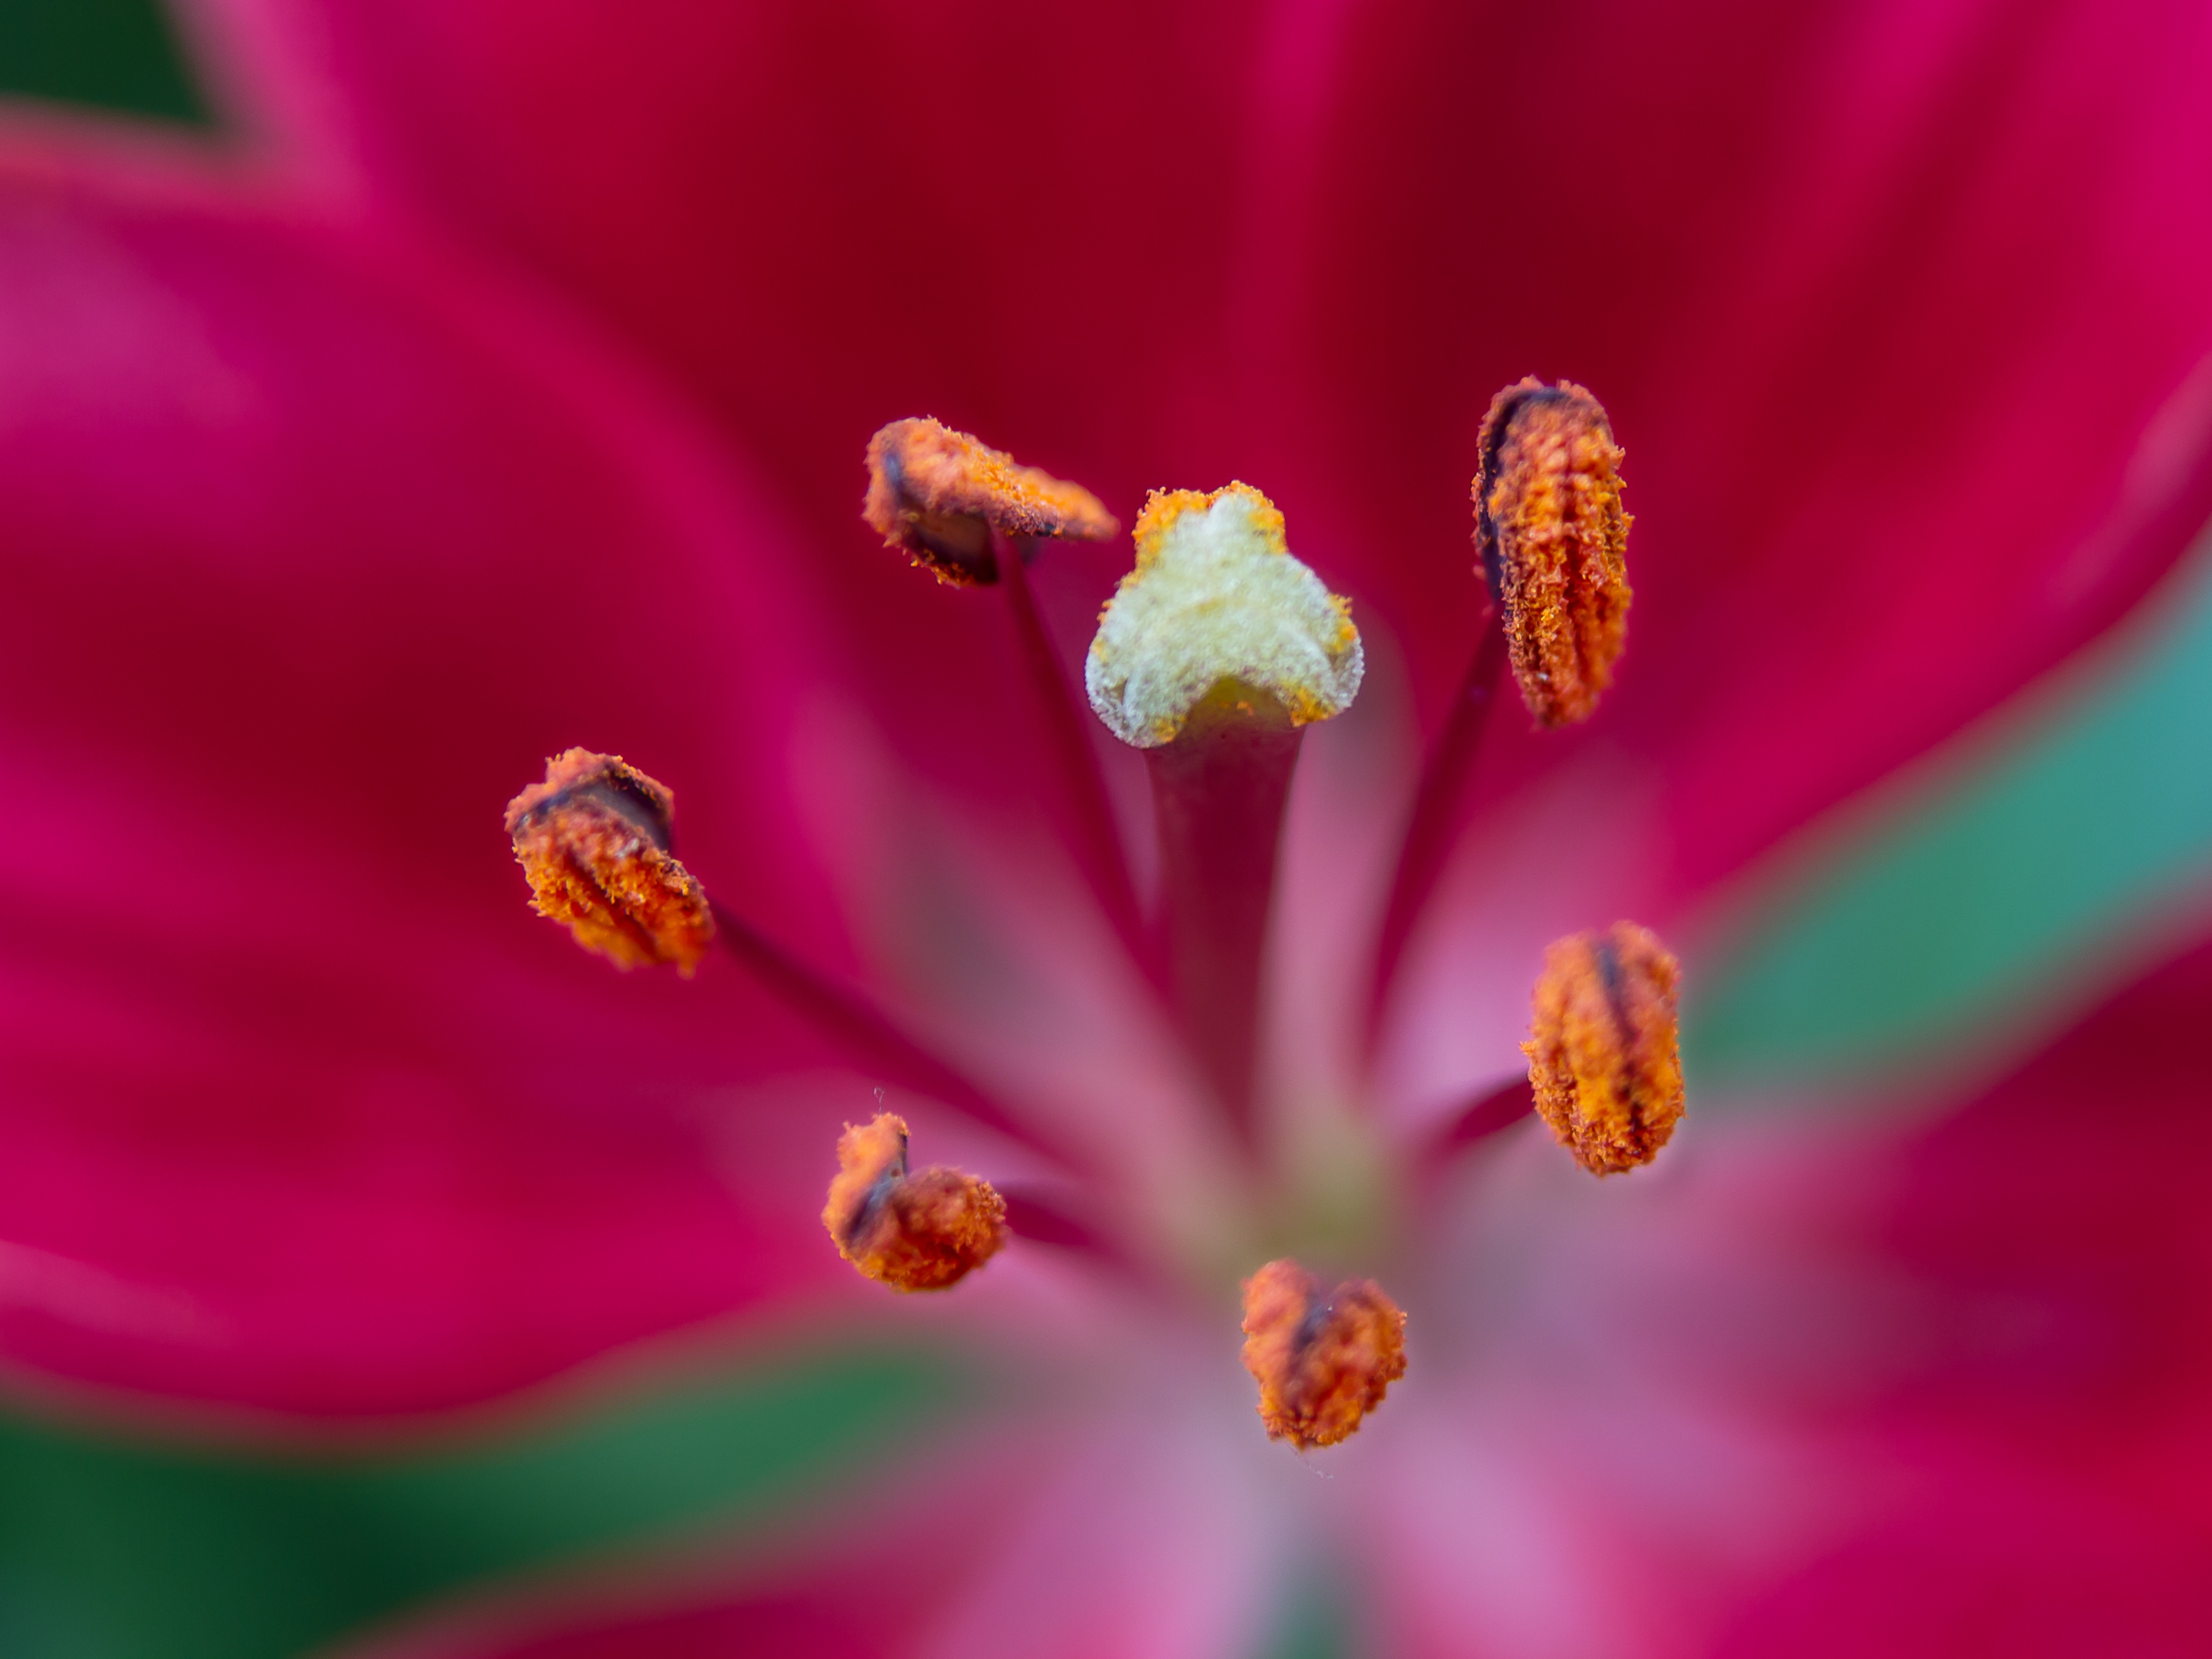
blossom, plant, photography, flower, petal, bloom, pollen, red, macro, botany, yellow, close, flora, wildflower, close up, pistil, lily, nectar, calyx, macro photography, blossomed, flowering plant, plant stem, land plant